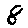
Label: 8